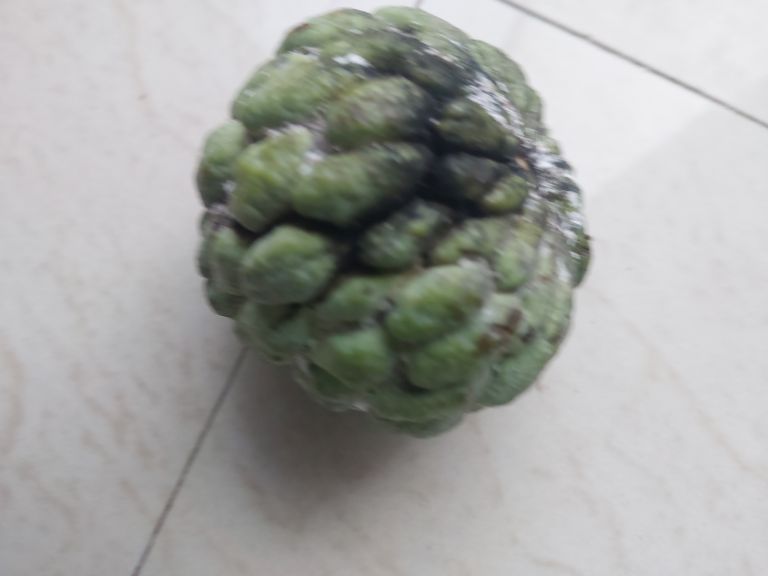
Disease label: Athracnose